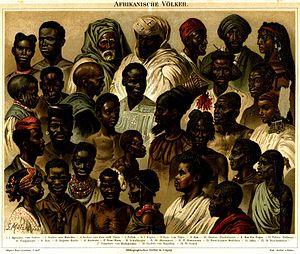
La catégorie Noir ou Noire, est généralement employée en français pour distinguer un être humain ayant la peau foncée.